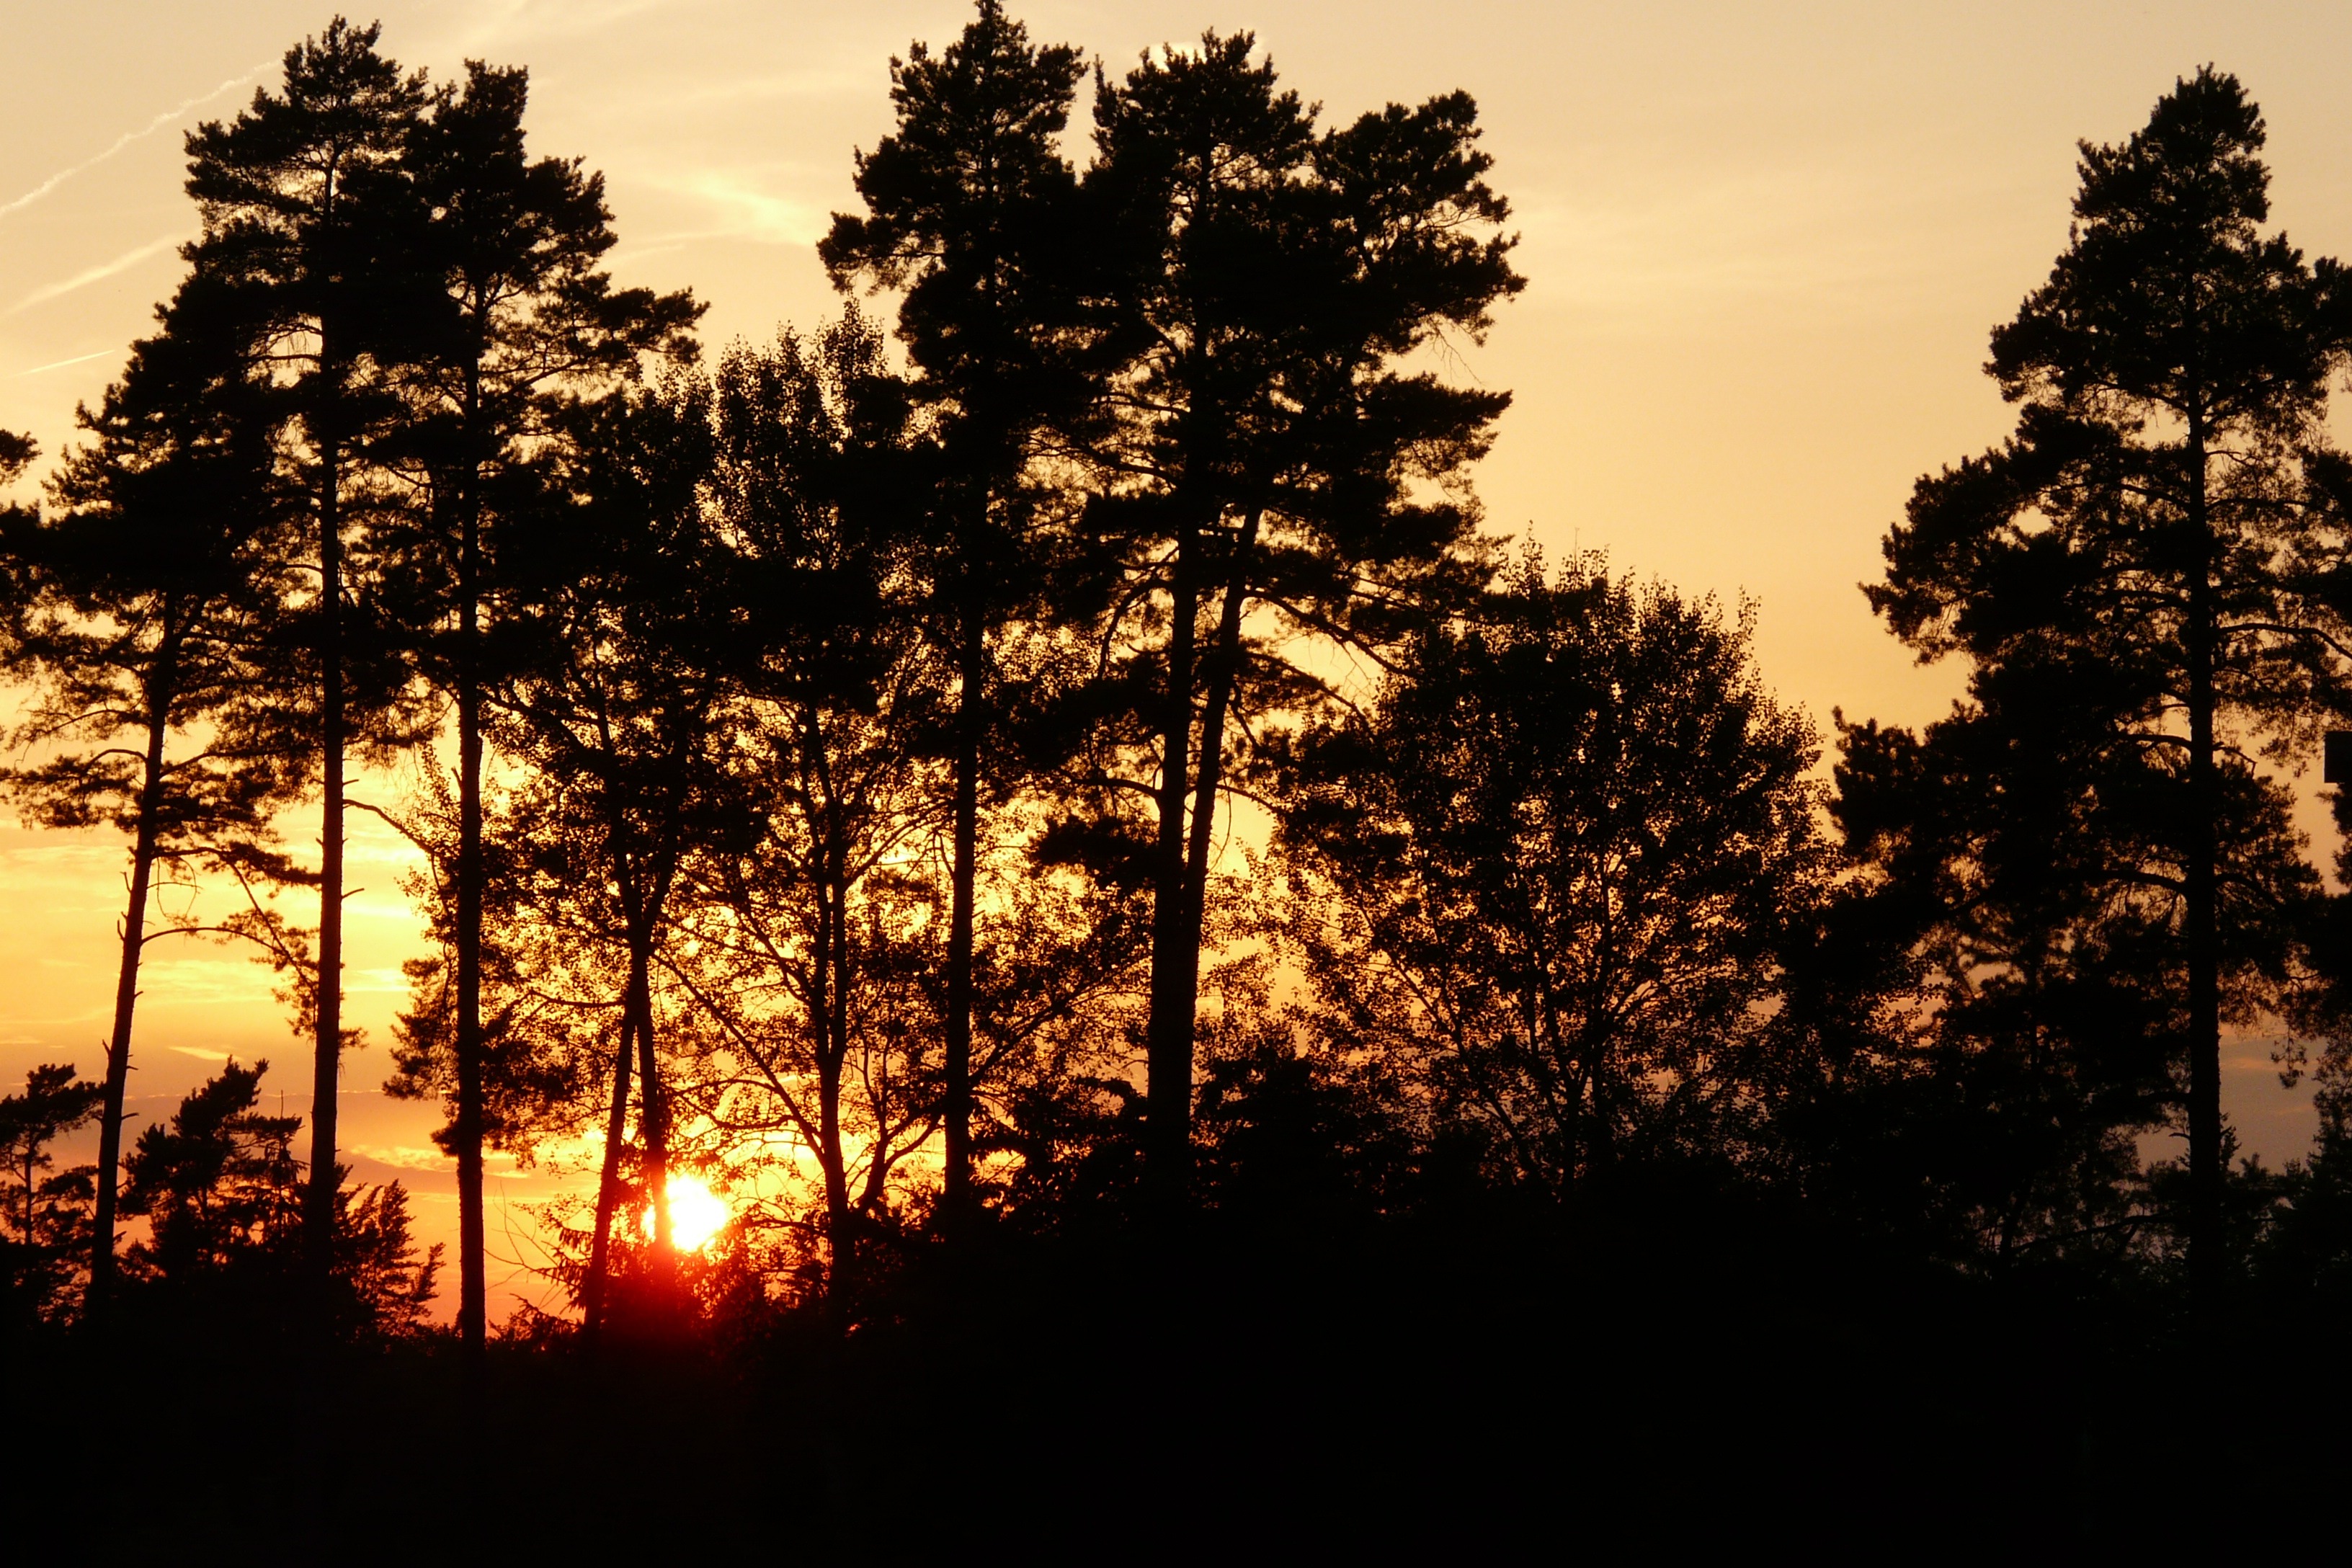
tree, nature, branch, silhouette, plant, sky, sunrise, sunset, sunlight, morning, leaf, dawn, dusk, evening, autumn, trees, afterglow, evening sky, woody plant